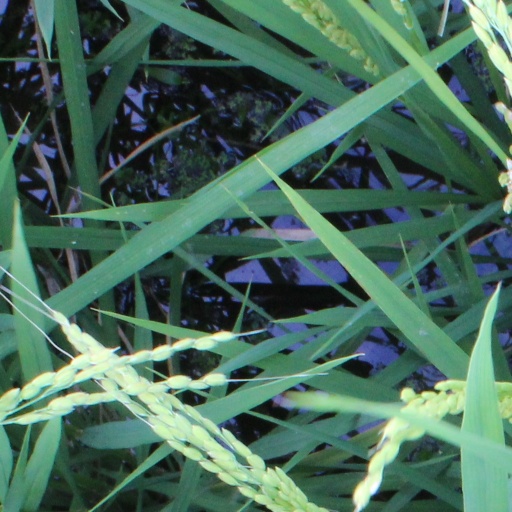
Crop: rice